Answer in natural language. Consider the 3D positions of the objects in the scene and not just the 2D positions in the image. Is the centerpoint of  Television (marked A) at a higher height than black colour tv stand (marked B)? Choose between the following options: no or yes
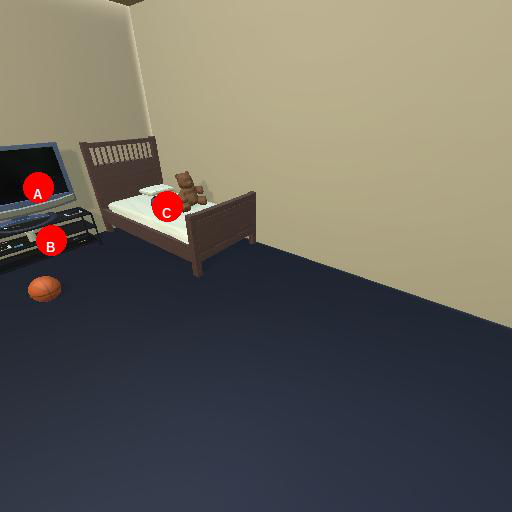
<answer>yes</answer>